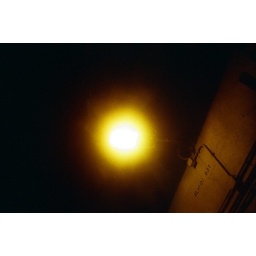
street lamp near my home.